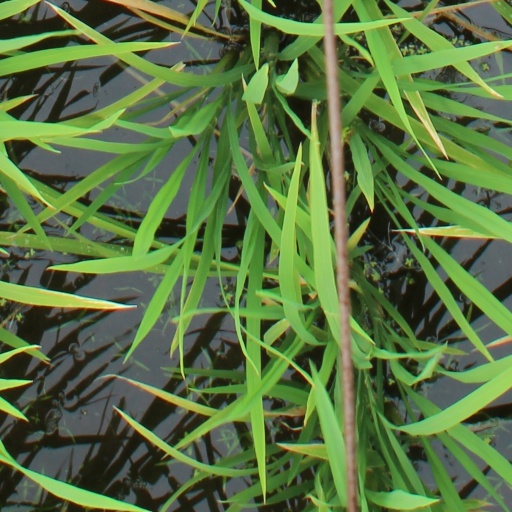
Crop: rice